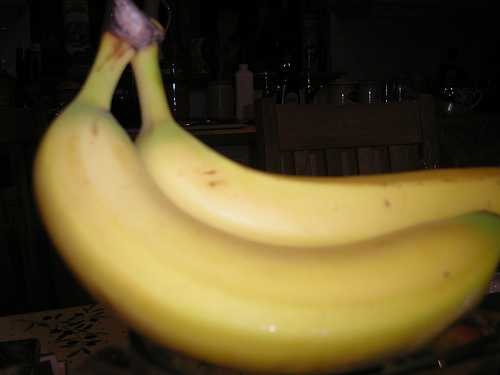
Label: Banana